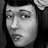
Emotion: sad